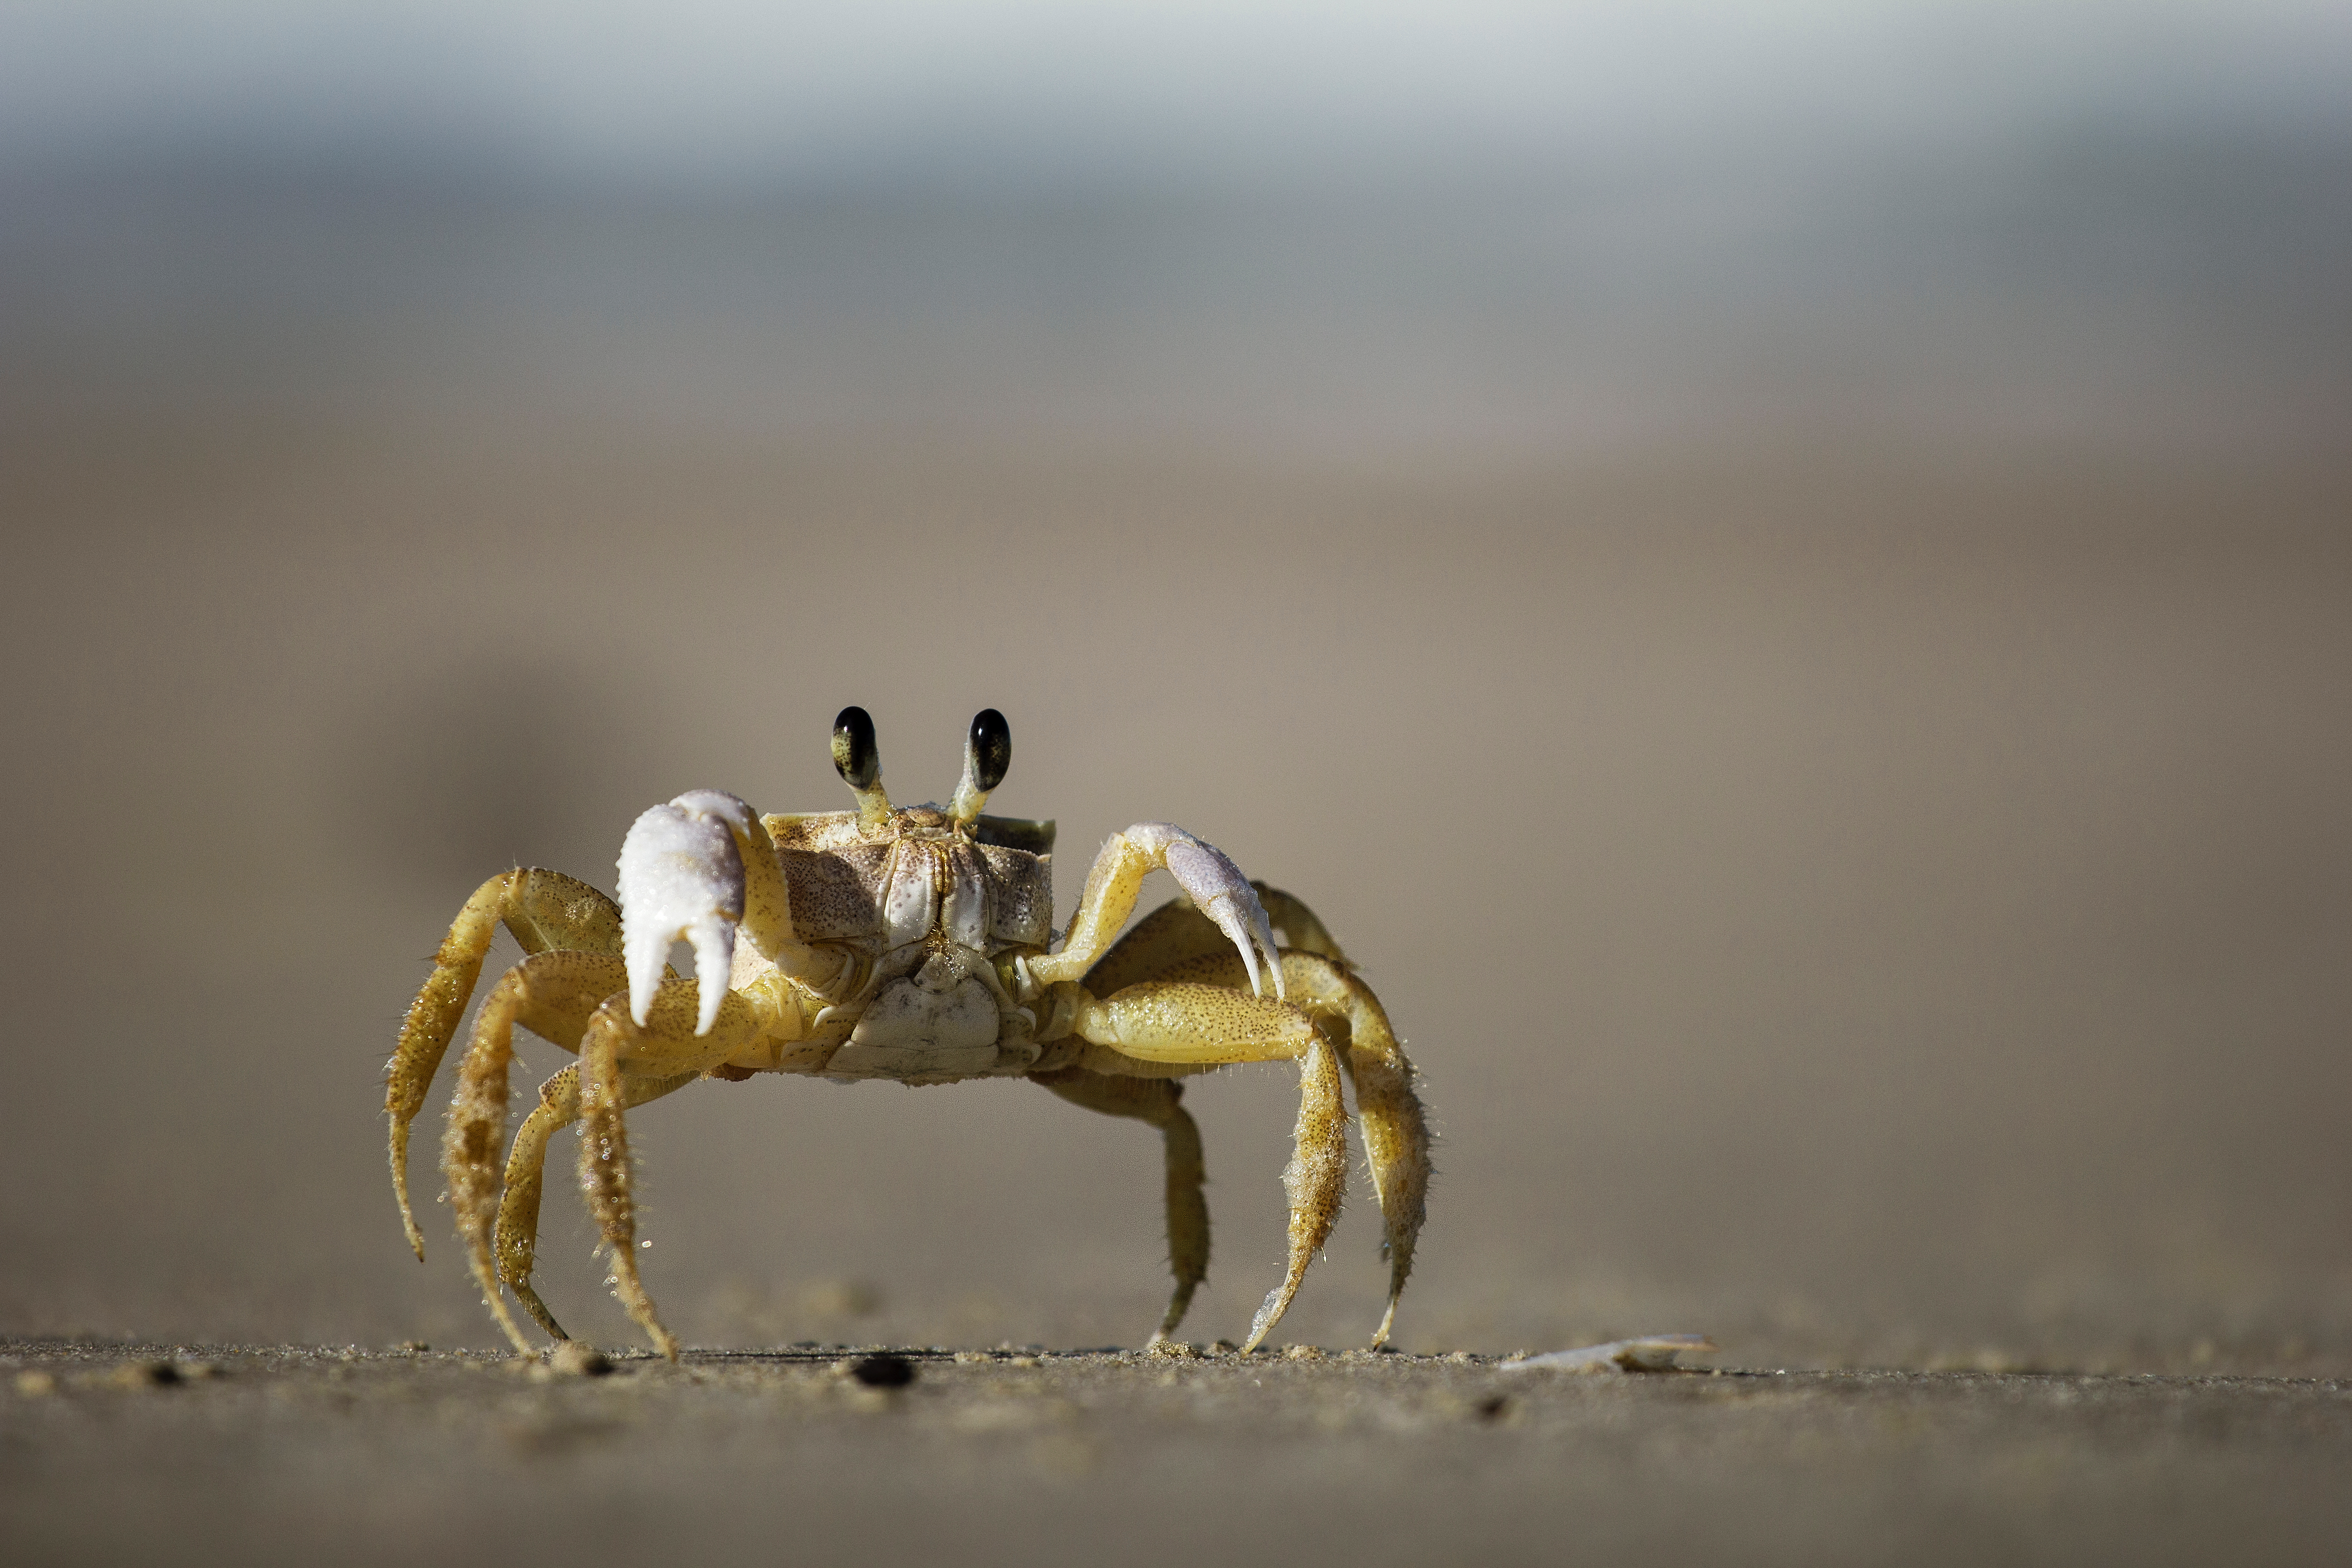
beach, sand, photography, wildlife, food, insect, seafood, fauna, crab, invertebrate, close up, crustacean, macro photography, arthropod, ocypodidae, fiddler crab